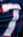
Number: 7